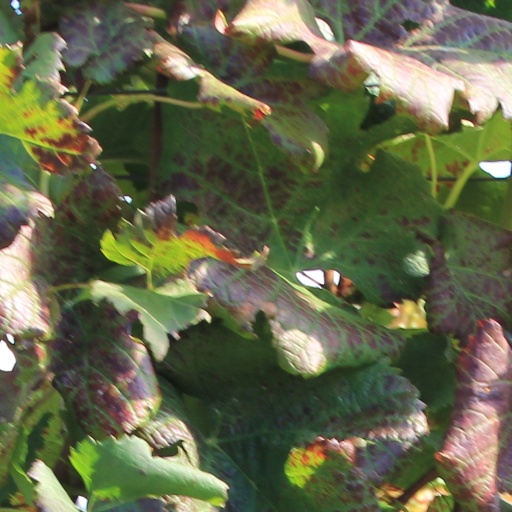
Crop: grape